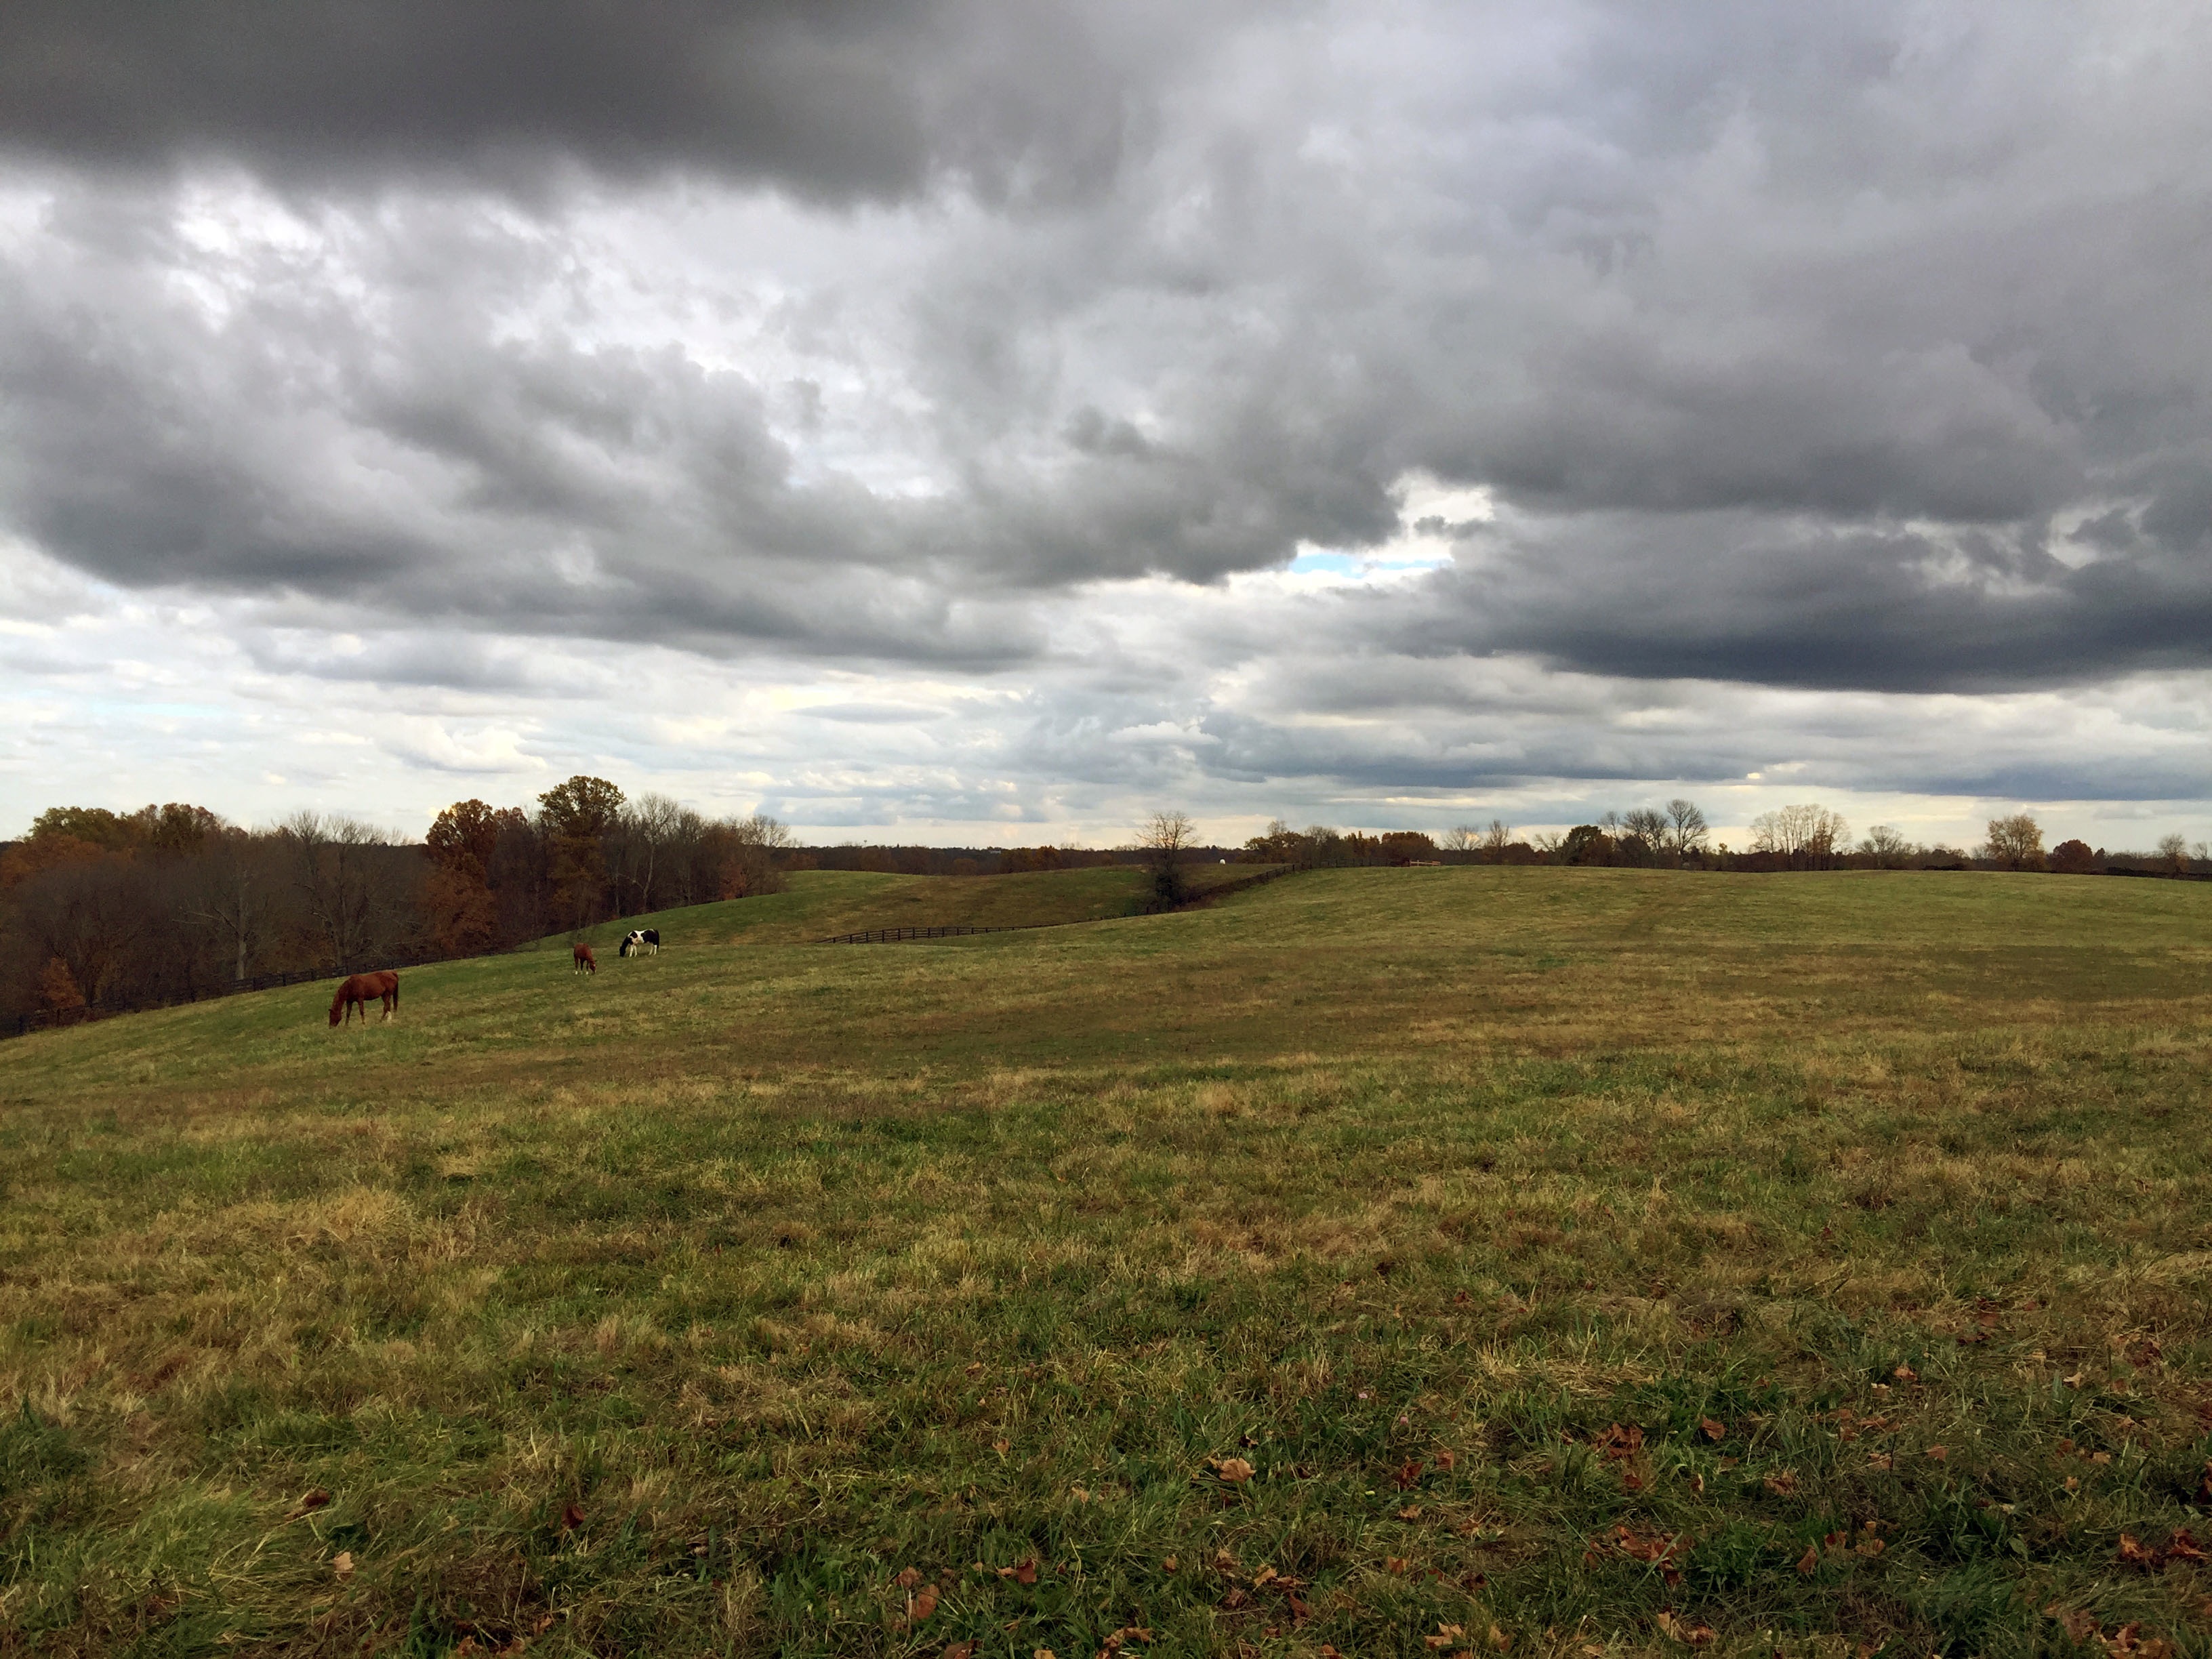
landscape, nature, grass, horizon, mountain, cloud, sky, field, meadow, prairie, hill, wind, pasture, weather, highland, plain, grassland, plateau, habitat, ecosystem, steppe, rural area, meteorological phenomenon, natural environment, grass family